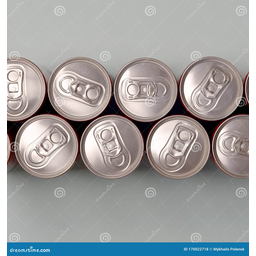
Label: metal